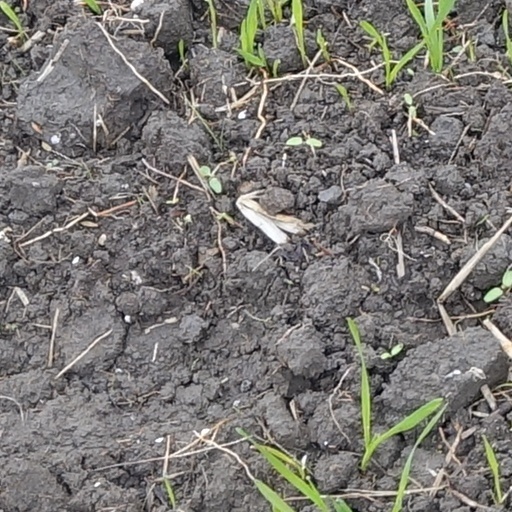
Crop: wheat